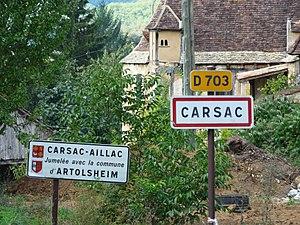
Panneau de jumelage de Carsac-Aillac, Dordogne, France.
Carsac-Aillac est une commune française située dans le département de la Dordogne, en région Nouvelle-Aquitaine.